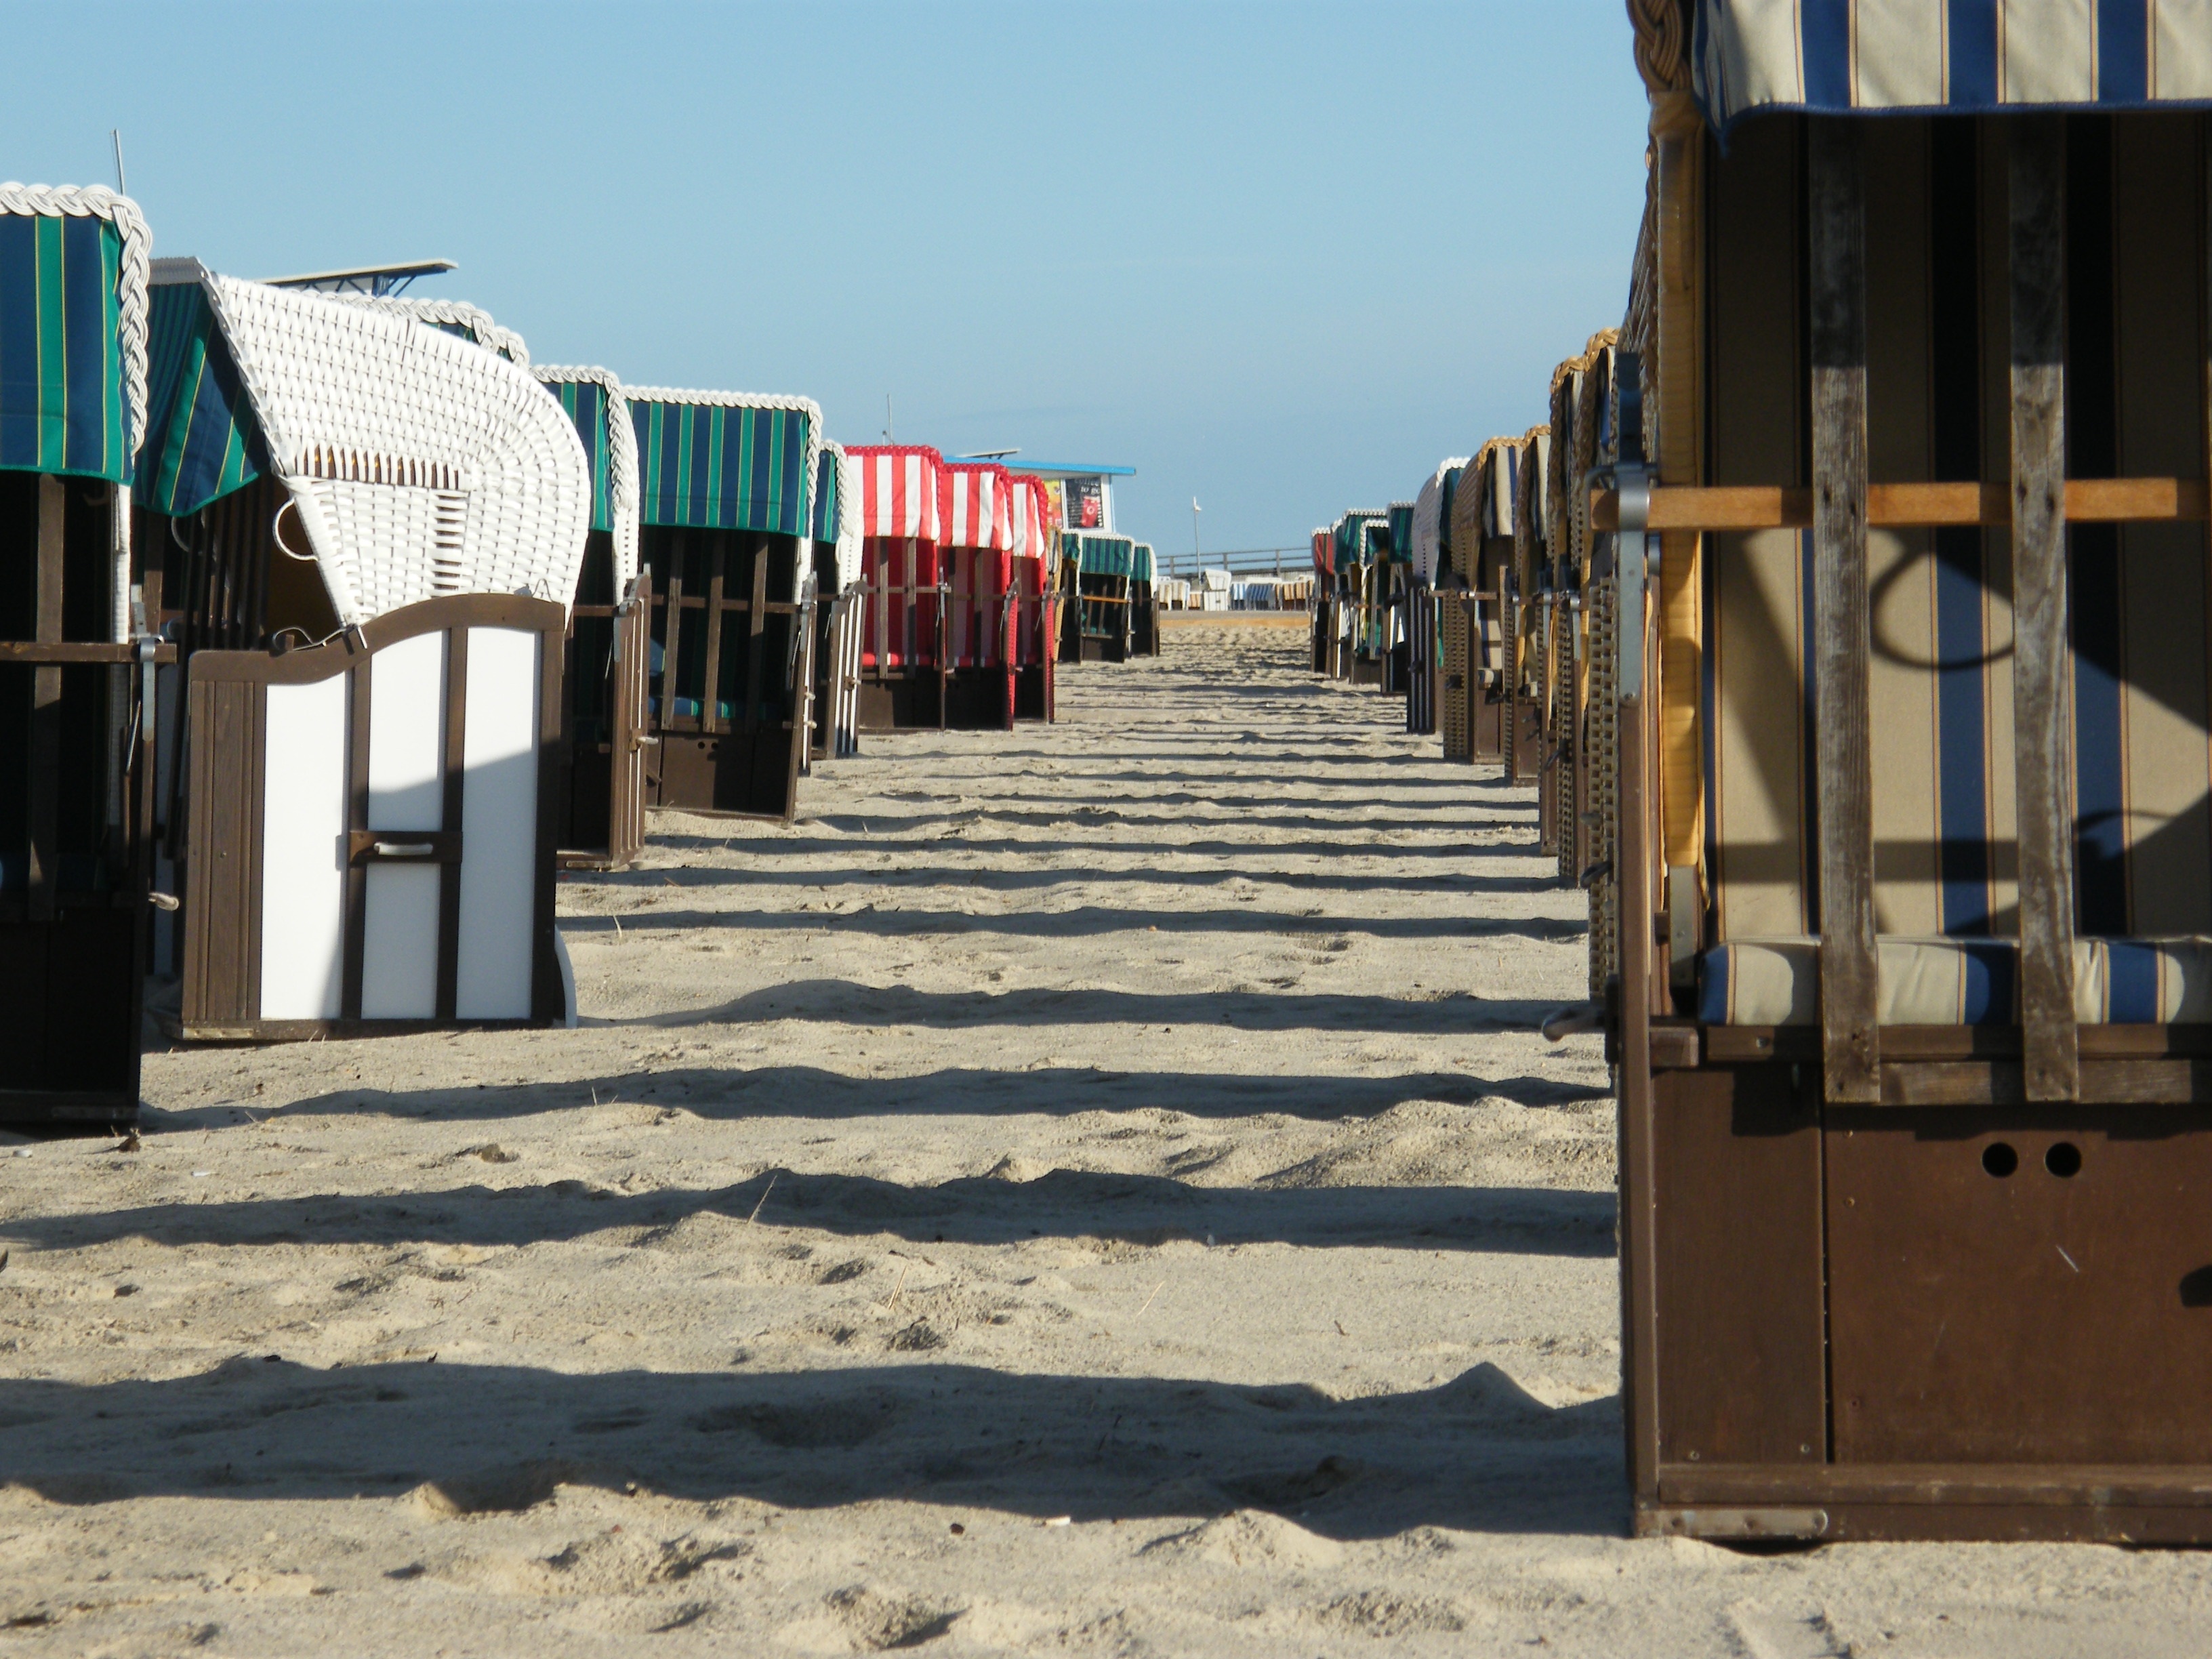
beach, sea, coast, water, sand, boardwalk, wood, street, town, city, walkway, summer, vacation, travel, holiday, tourism, shell, temple, beach sea, baltic sea, sand beach, by the sea, groynes, beautiful beaches, beach sand, urban area, human settlement